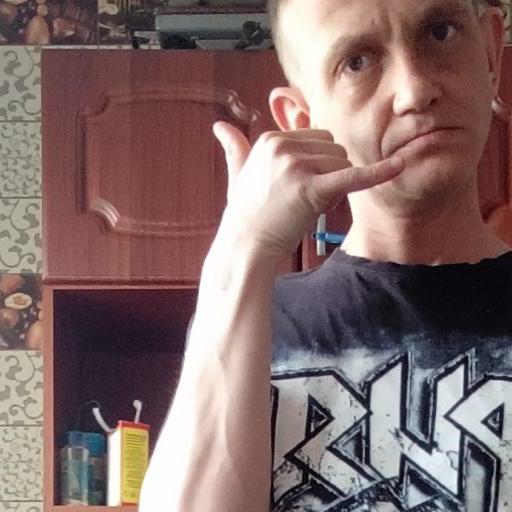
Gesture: call